Archduchess Isabella of Austria

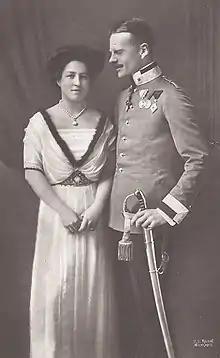
Archduchess Isabella of Austria with her husband, Prince Georg of Bavaria, c. 1918.

On 10 February 1912, Isabella married her distant cousin Prince Georg of Bavaria. He was the elder son of Prince Leopold of Bavaria and his wife Archduchess Gisela of Austria. The wedding took place at the Schönbrunn Palace in Vienna, and was attended by many important figures, including Franz Joseph I of Austria, Prince Georg's maternal grandfather. Before the wedding, Isabella renounced all rights of succession to the Austrian and Hungarian thrones, an act required of all archduchesses when they married, regardless of the groom's rank. She solemnly made her renunciation in front of the entire Viennese court.